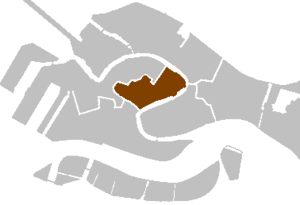
San Polo (Venedig)
San Polo vist i Venedig.
San Polo er den mindste af de seks sestieri i Venedig, Norditalien, der dækker 86 hektar langs Canal Grande. Det er en af de ældste dele af byen, der er blevet bosat før det 9. århundrede, da det og San Marco dannede en del af Realtine-øerne. Sestieren er navngivet efter San Polo-kirken.